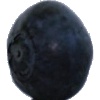
Label: Blueberry 1